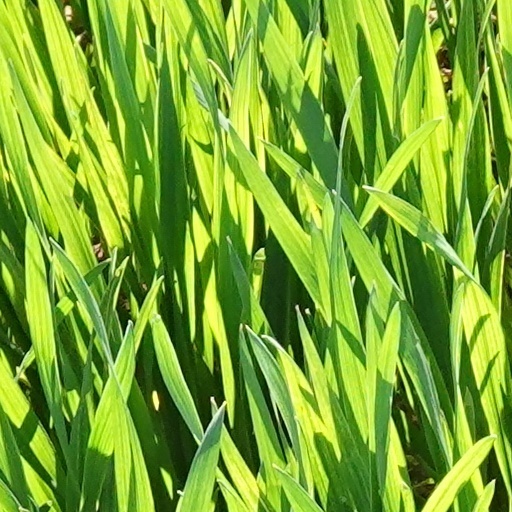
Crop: wheat